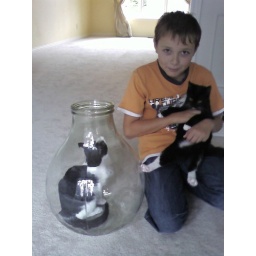
cat in a bottle - and our empty sitting room - we need some furniture